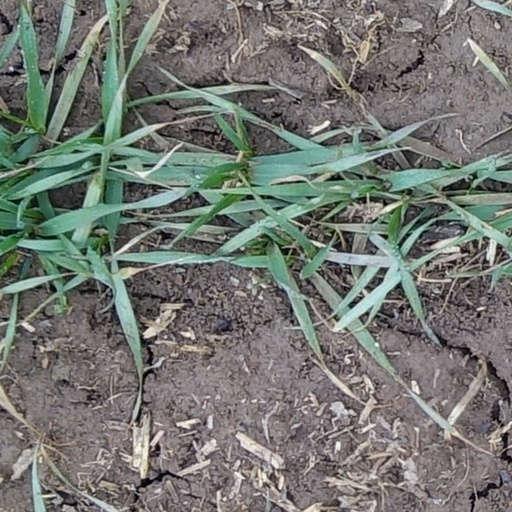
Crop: wheat